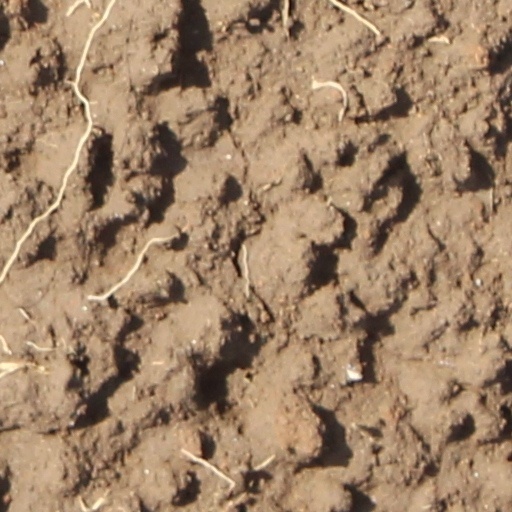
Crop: wheat